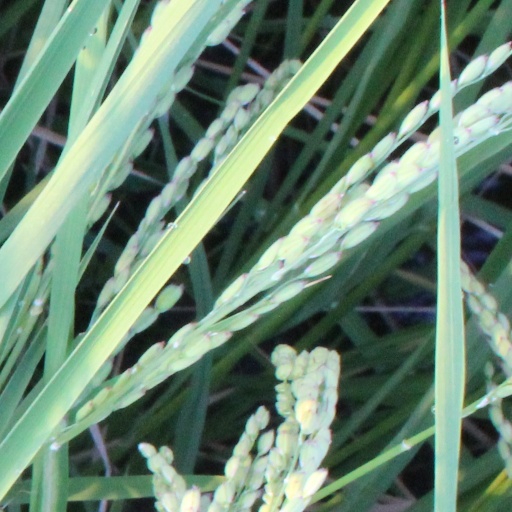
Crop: rice